Tourism in Italy

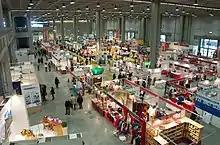
Fiera Milano

The Marine Protected Areas of Italy restrict human activity for a conservation purpose, to protect natural resources or archaeological sites. There were twenty-seven such marine protected areas, and a further two "Submerged Archaeological Parks" (Italian: "parchi sommersi"); in 2018, two new marine protected areas were created. these areas help safeguard in total some of the seas around Italy as well as some of its coastline, corresponding to 12% of the Italian coasts.